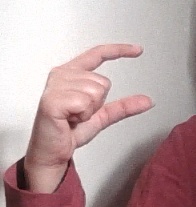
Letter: dal